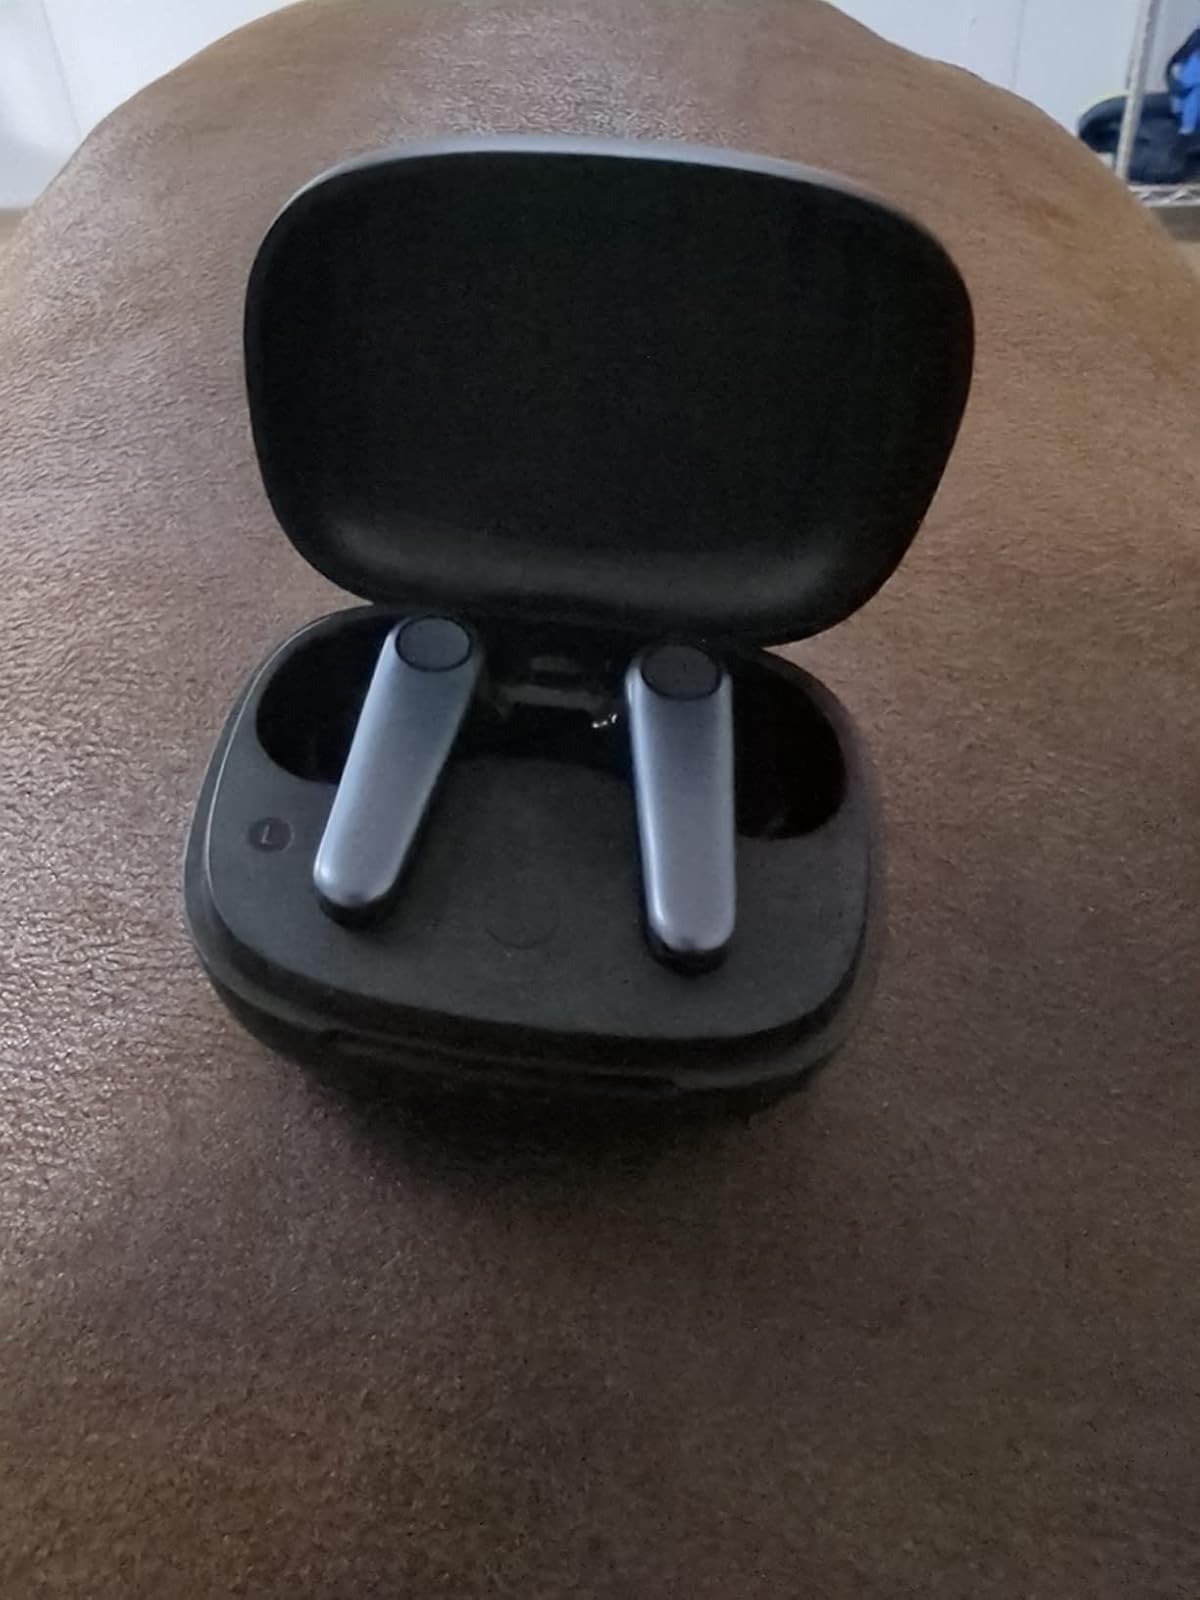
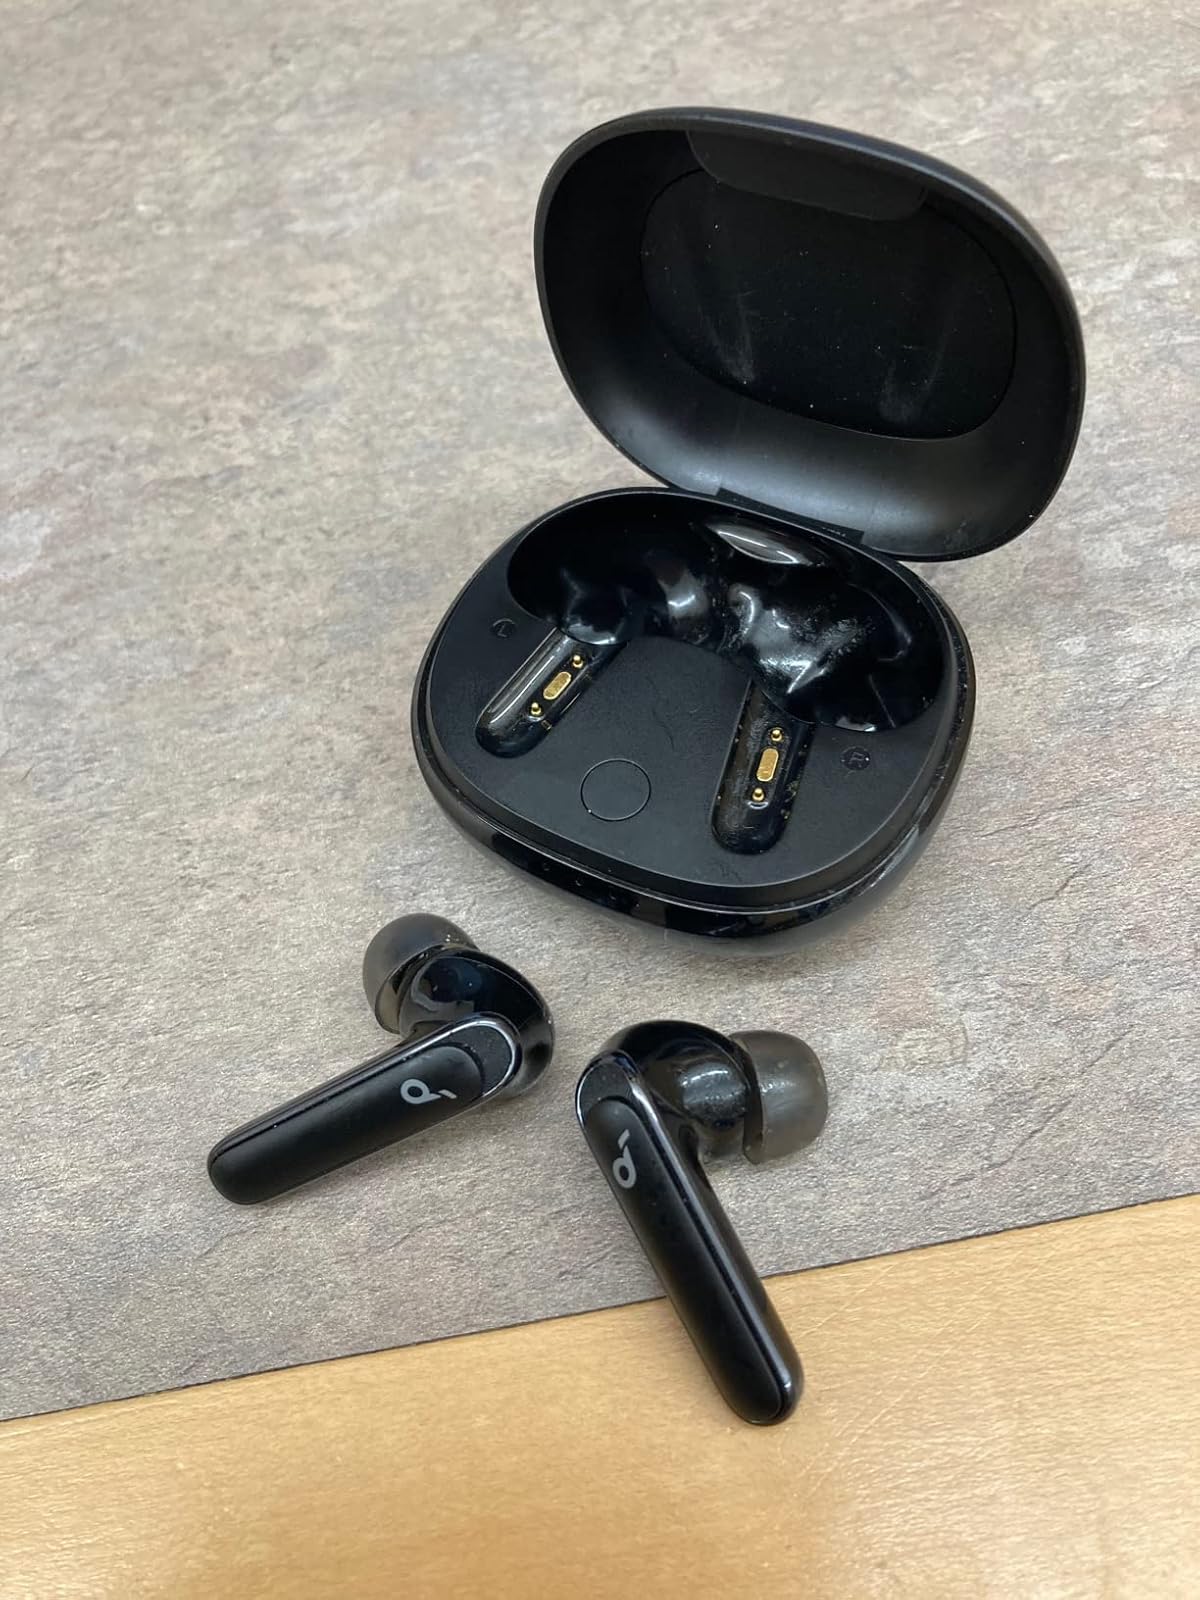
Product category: earbuds
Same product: no